Richard Pares

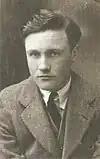
Richard Pares in the 1920s

Richard Pares (25 August 1902 – 3 May 1958) was a British historian. He "was considered to be among the outstanding British historians of his time." He has been cited as being the first gay lover of Evelyn Waugh.